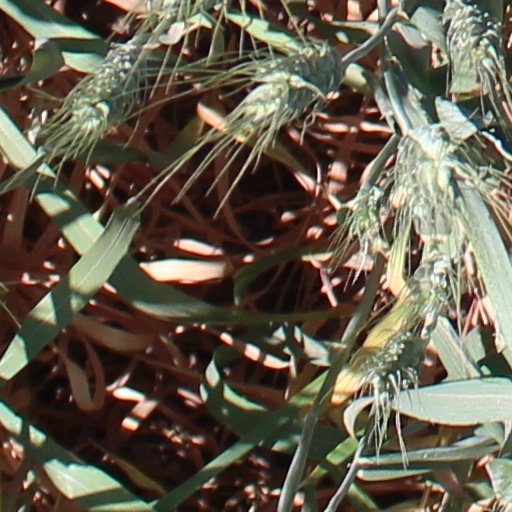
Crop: wheat